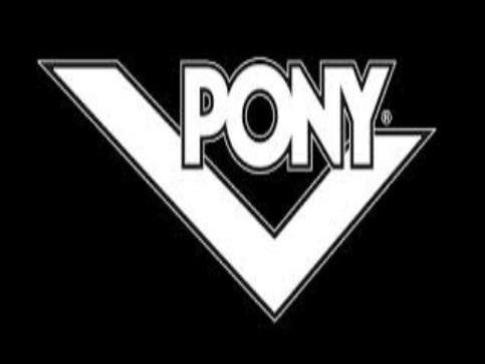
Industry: Clothes